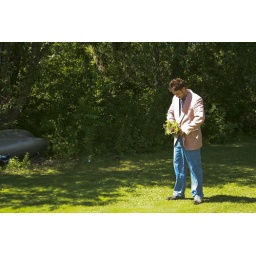
production photos for luke's angels' &amp;quot;in june&amp;quot; music video on location in st. cloud and avon, minnesota.